Walnut Street station (SEPTA)

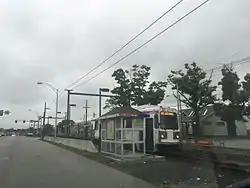
Another view of the station with the D1 trolley.

Trolleys arriving at this station travel between 69th Street Transportation Center further east in Upper Darby and either Orange Street in Media, Pennsylvania, for the D1, or Sharon Hill, Pennsylvania, for the D2. Both lines run parallel to Garrett Road and Bywood Avenue on private right-of-way, and Walnut Street is the easternmost stop where the lines run parallel to both streets. The station is located west of the Upper Darby Township Municipal Library.